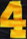
Number: 4